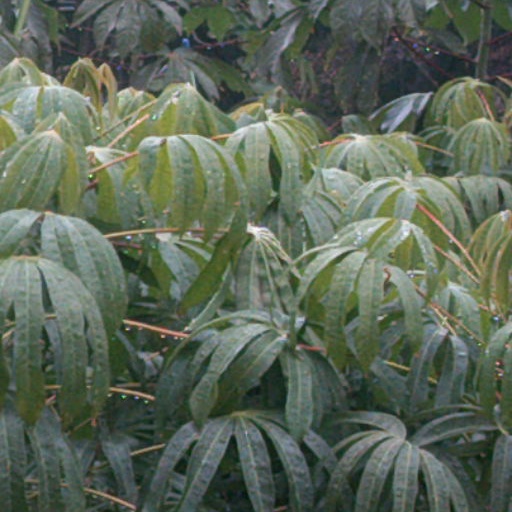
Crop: cassava